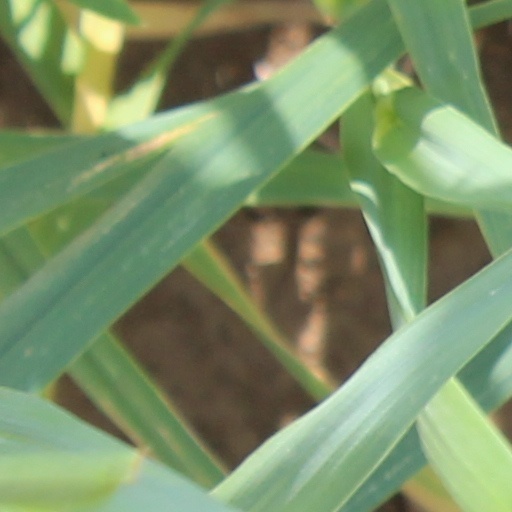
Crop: wheat